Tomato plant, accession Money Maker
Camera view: vertical (180 deg); turntable rotation: 30 degrees
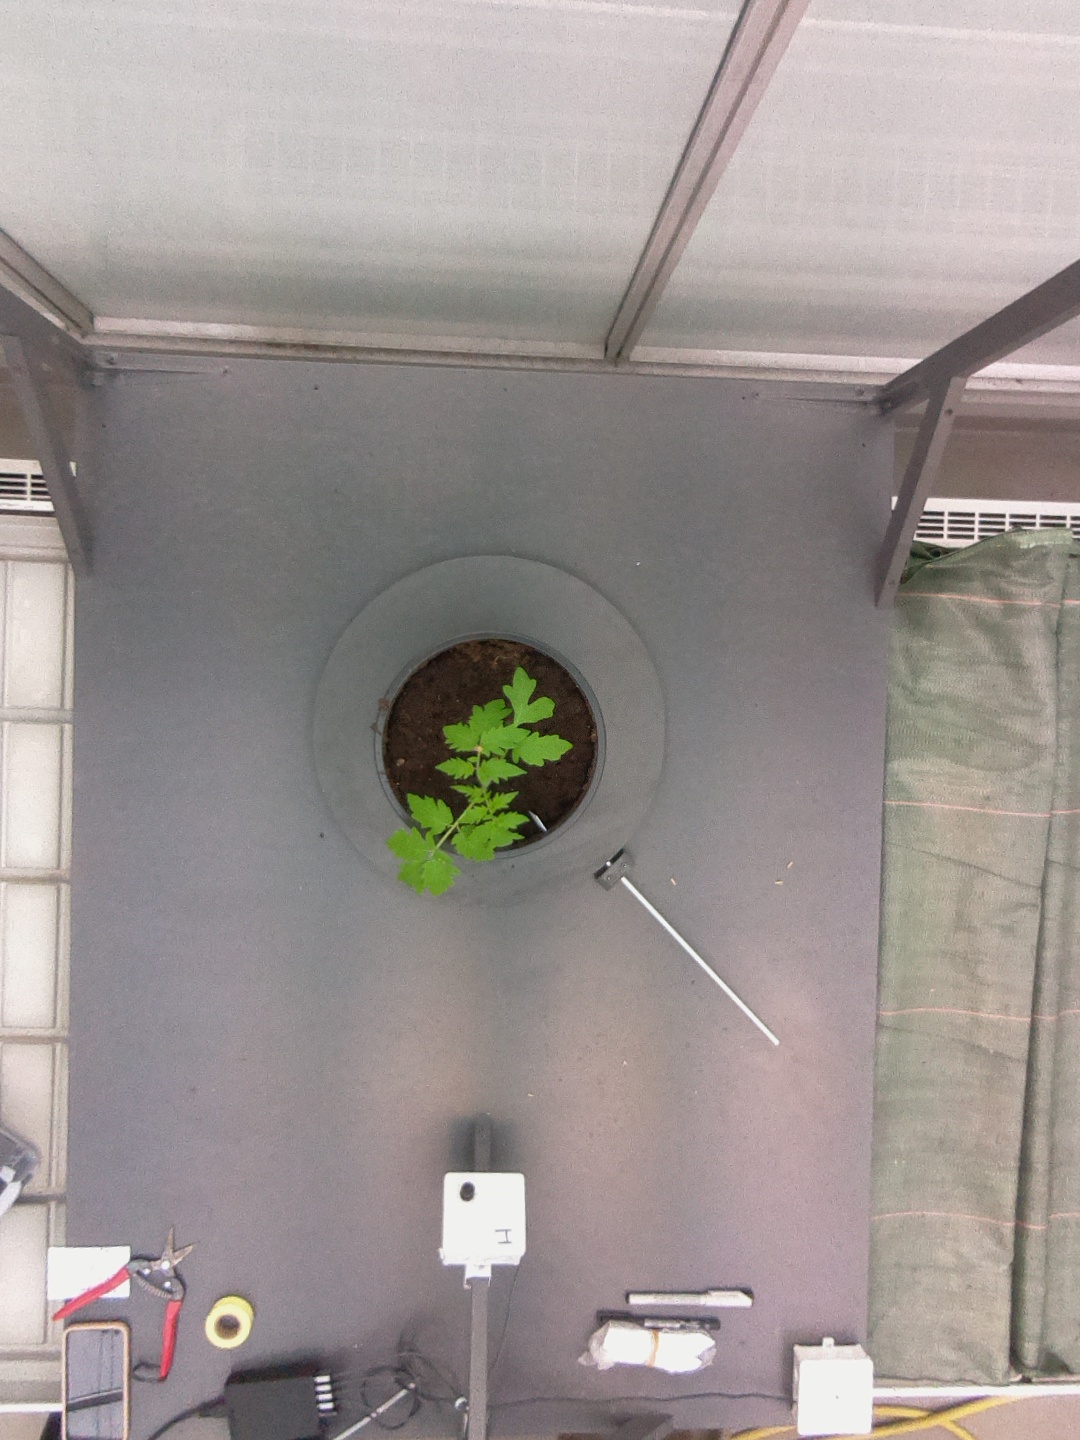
BBCH growth stage 13: 6 of true leaves visible